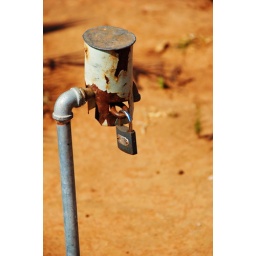
City water faucet is outside of most houses in Molepolole